USC Trojans football

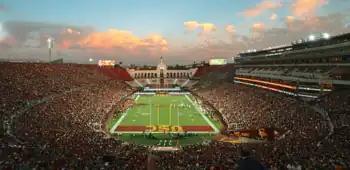
Los Angeles Memorial Coliseum in 2019

USC's rivalry with UCLA is unusual in that they are one of a few pairs of Division I FBS programs that share a major city, as well as conference. Both are located within the Los Angeles city limits, approximately apart. Until 1982, the two schools also shared the same stadium: the Los Angeles Memorial Coliseum.